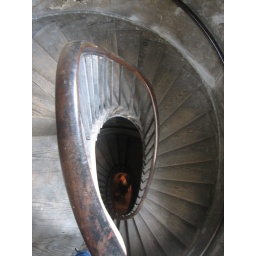
This staircase leads from the upper floor of Brighton Pavilion to the interior of the central, and largest, dome in the building